2025 NAPA Auto Parts 150 (Kern Raceway)

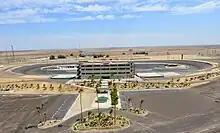
Kevin Harvick's Kern Raceway, the track where the race will be held.

Kevin Harvick's Kern Raceway (formerly Kern County Raceway Park) is a oval speedway located on CA 43 (Enos Lane) just off Interstate 5 in Bakersfield, Kern County, California, United States. Opened in 2013, it was built as a replacement for Mesa Marin Raceway.